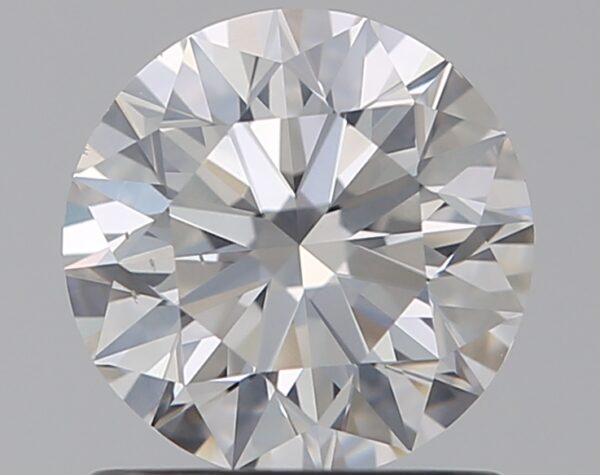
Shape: round
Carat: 0.9
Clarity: SI1
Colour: E
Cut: EX
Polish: EX
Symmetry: EX
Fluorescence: N
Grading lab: GIA
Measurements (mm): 6.12 x 6.15 x 3.84